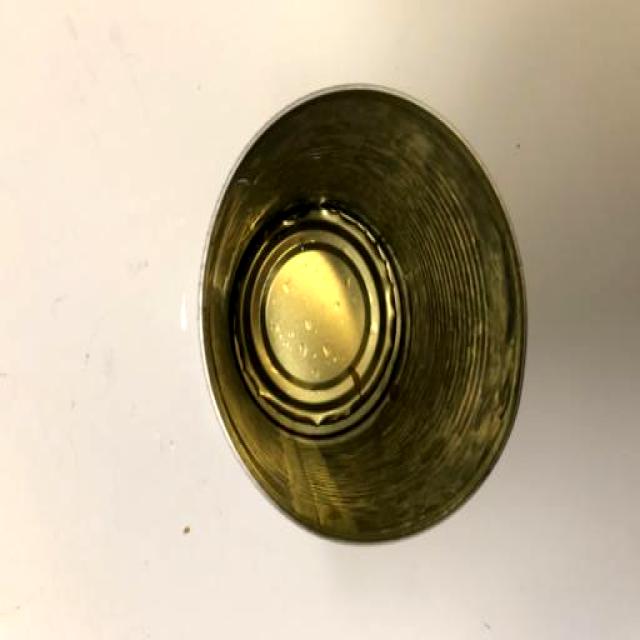
Label: Metal